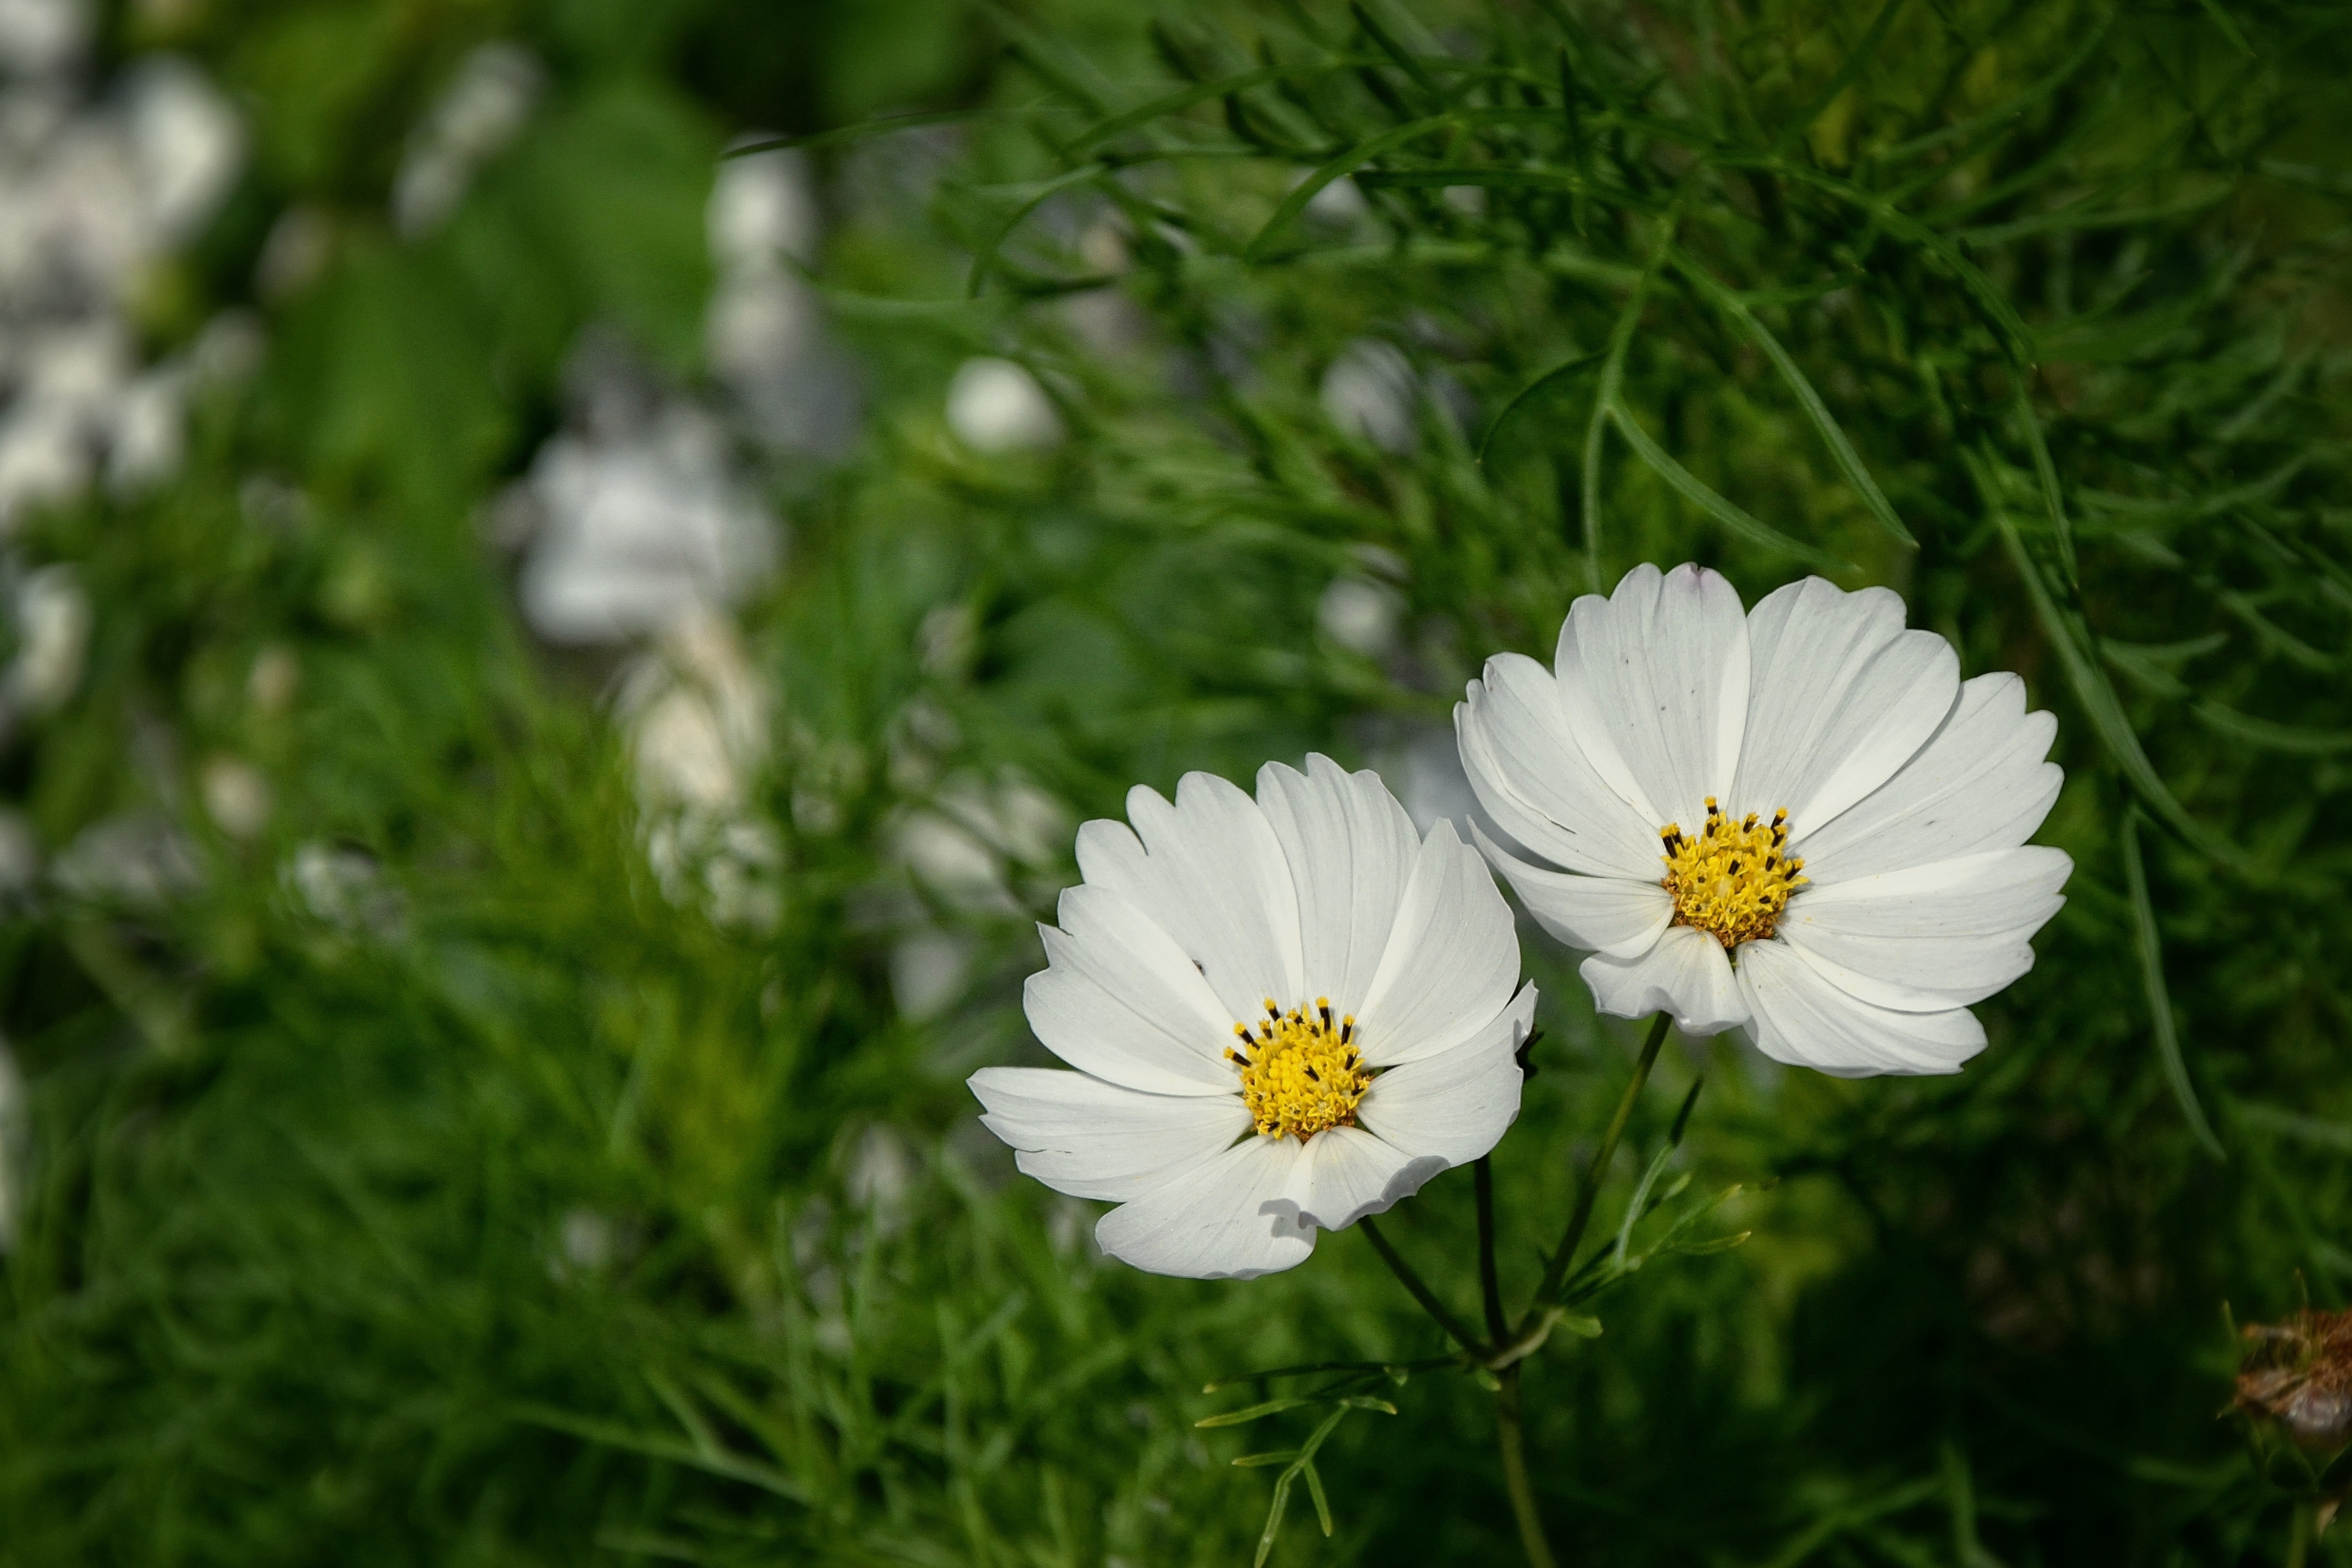
nature, grass, blossom, plant, field, lawn, meadow, flower, petal, summer, daisy, green, botany, flora, wildflower, beauty, detail, twins, macro photography, white flowers, flowering plant, daisy family, oxeye daisy, land plant, chamaemelum nobile, garden cosmos